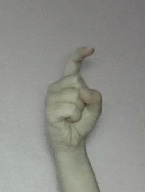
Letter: ra